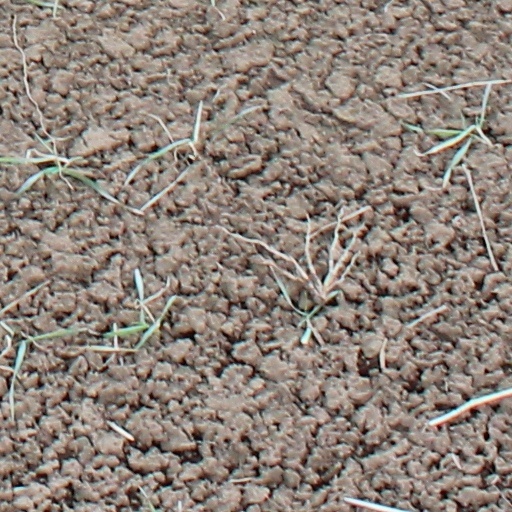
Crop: wheat